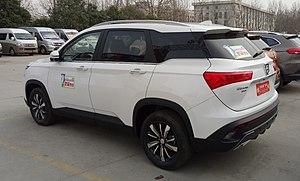
Le Baojun 530 est un SUV compact produit par la coentreprise sino-américaine SAIC-GM-Wuling pour sa marque Baojun, vendu depuis début 2018 en Chine.